Kodak DCS 300 series

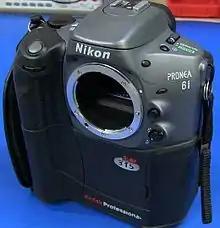
The Kodak DCS315 DSLR camera with Nikon Pronea 6i body

The Kodak DCS 300 series comprises two cameras, the DCS 315 and DCS 330. They are professional-level digital SLR cameras built by Eastman Kodak's Kodak Professional Imaging Solutions division. They were based on the Nikon Pronea 6i APS SLR camera and were aimed at a lower price point than other models in the Kodak DCS range. The 1.5 megapixel DCS 315 was launched in 1998, while the 3 megapixel DCS 330 was launched in 1999.